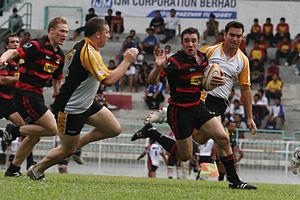
Le rugby à dix est la variante du rugby à XV qui se joue par équipes de dix joueurs sur le terrain. Le rugby à dix reprend les caractères communs du rugby à XV soit deux équipes qui se disputent un ballon ovale. Le ballon est joué à la main ou au pied, les entre-deux sont joués sous forme de mêlées et de touches et l'objectif consiste à marquer plus de points que l'adversaire en réussissant soit des essais soit des buts.